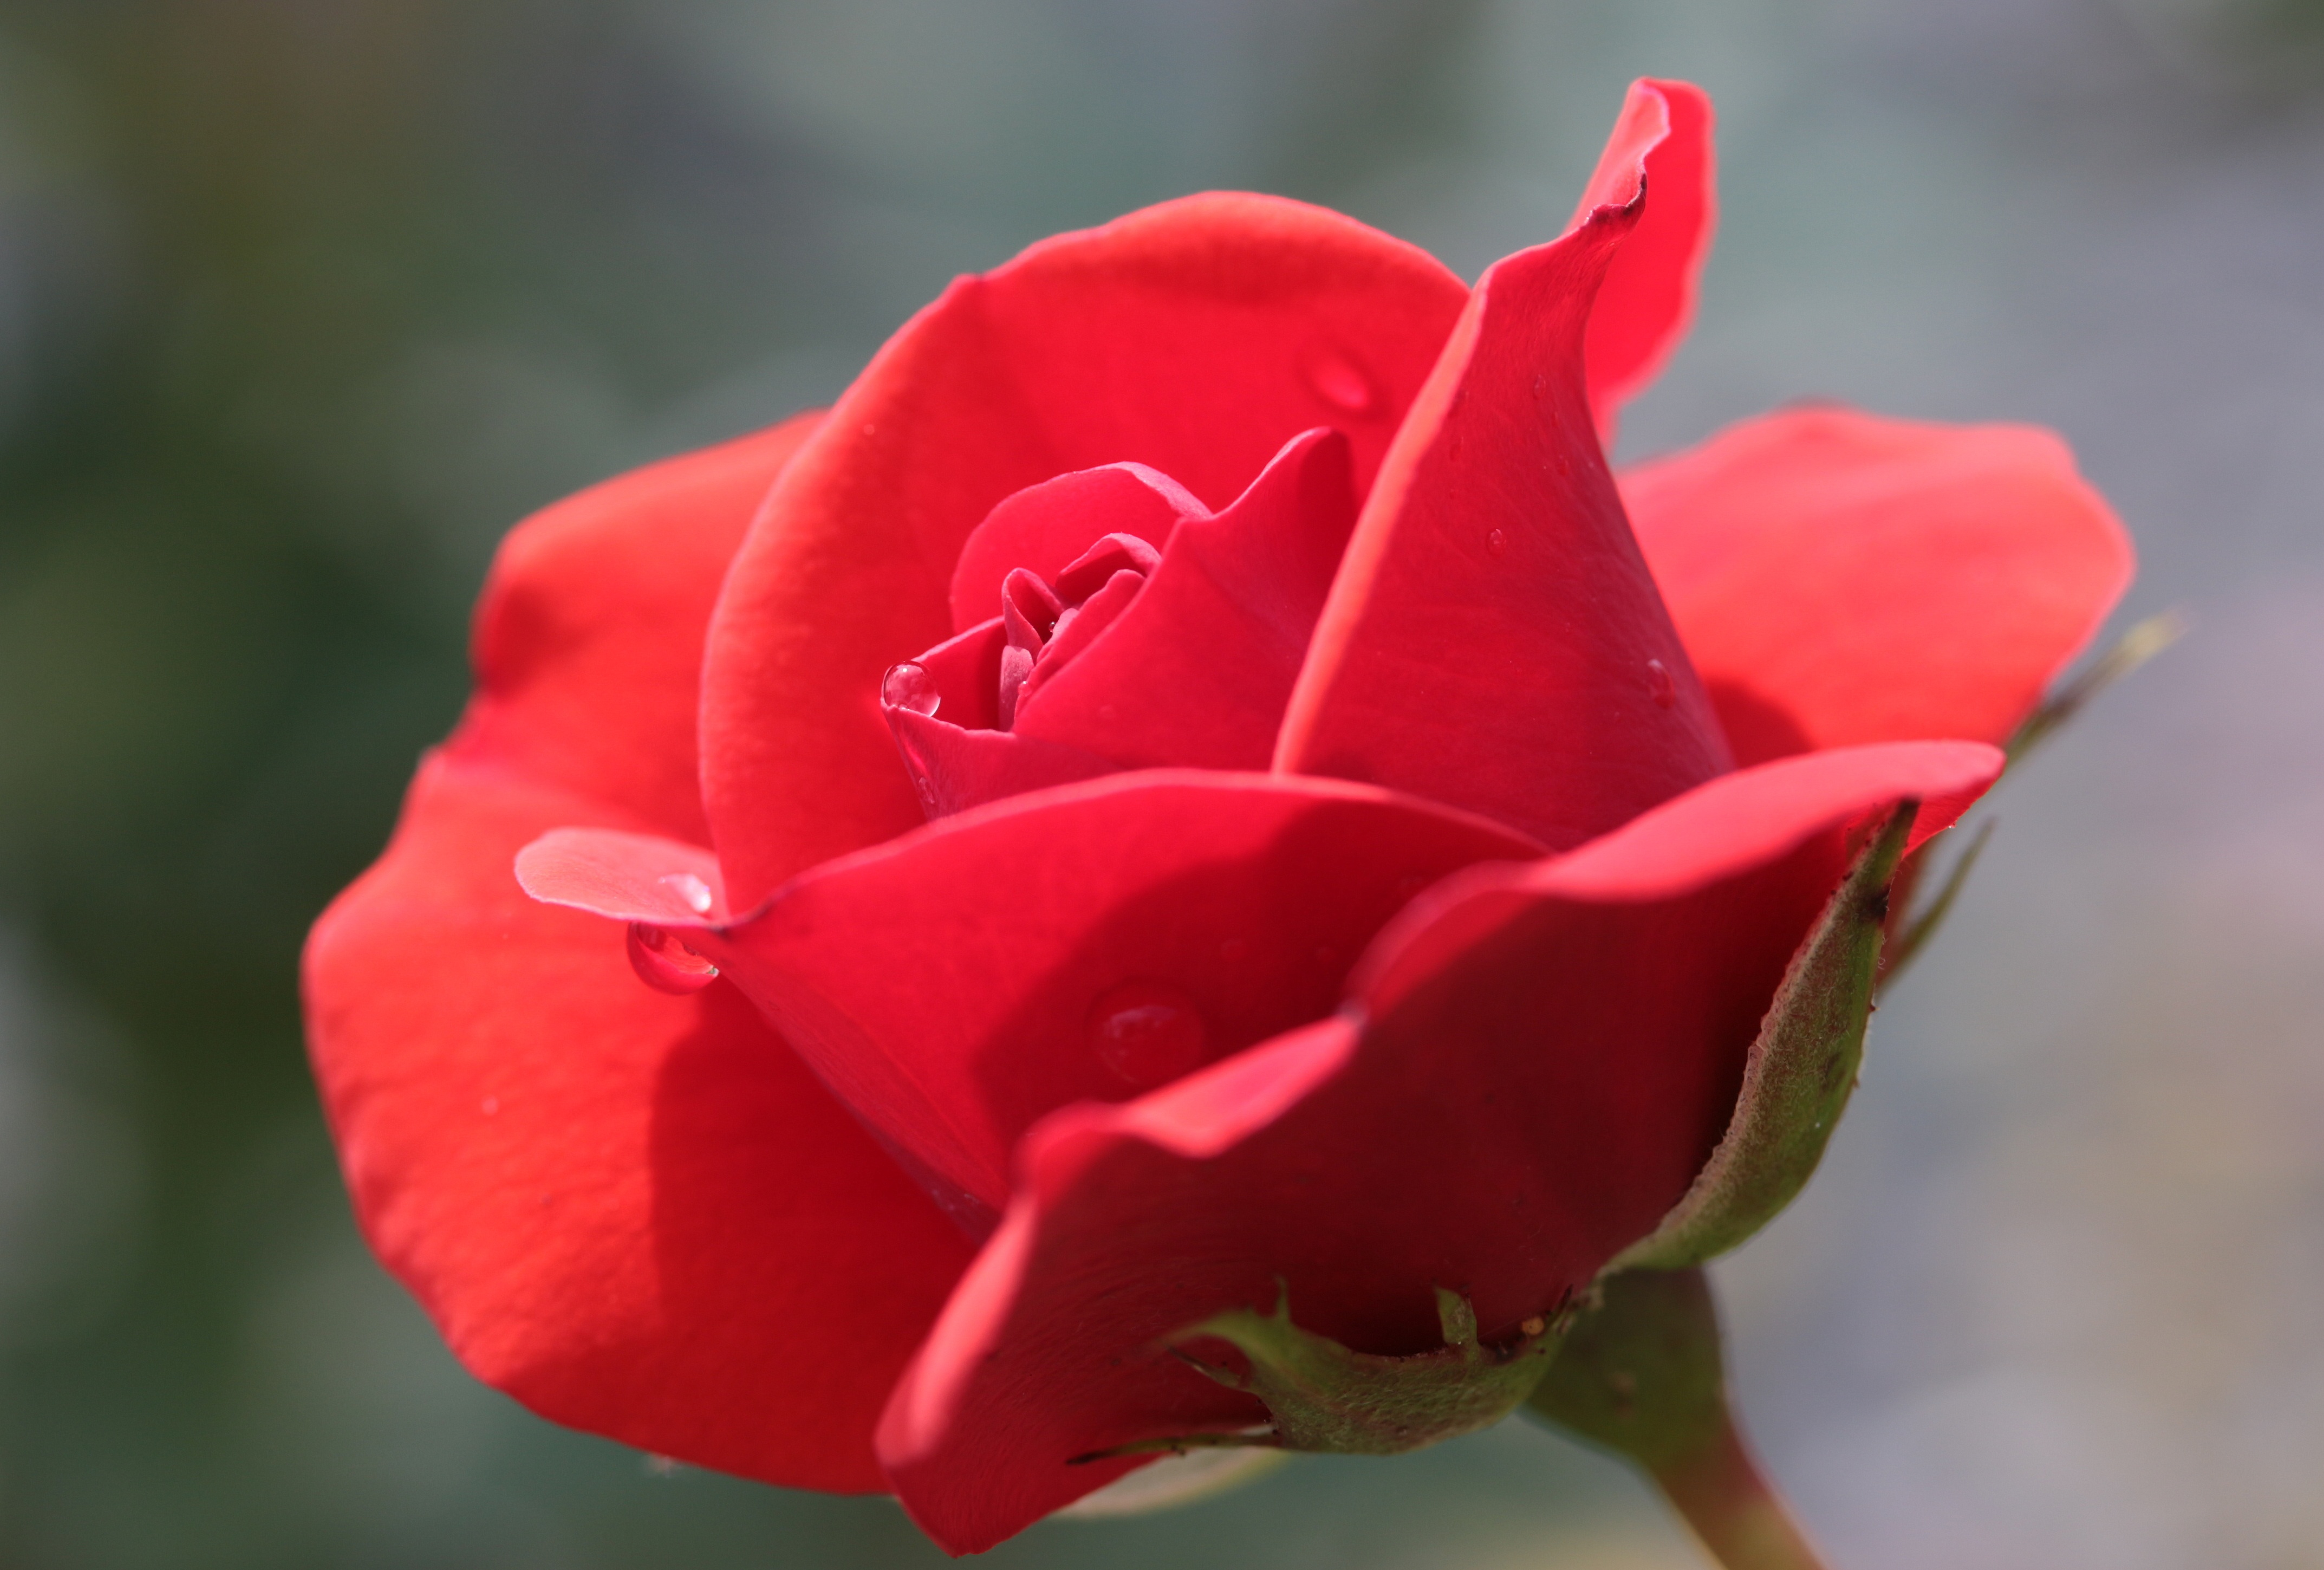
nature, blossom, plant, flower, petal, bloom, love, rose, red, romance, garden, flora, red rose, dewdrop, floribunda, fragrance, rose bloom, macro photography, flowering plant, garden roses, rose family, garden rose, plant stem, land plant, rosa centifolia, rose order